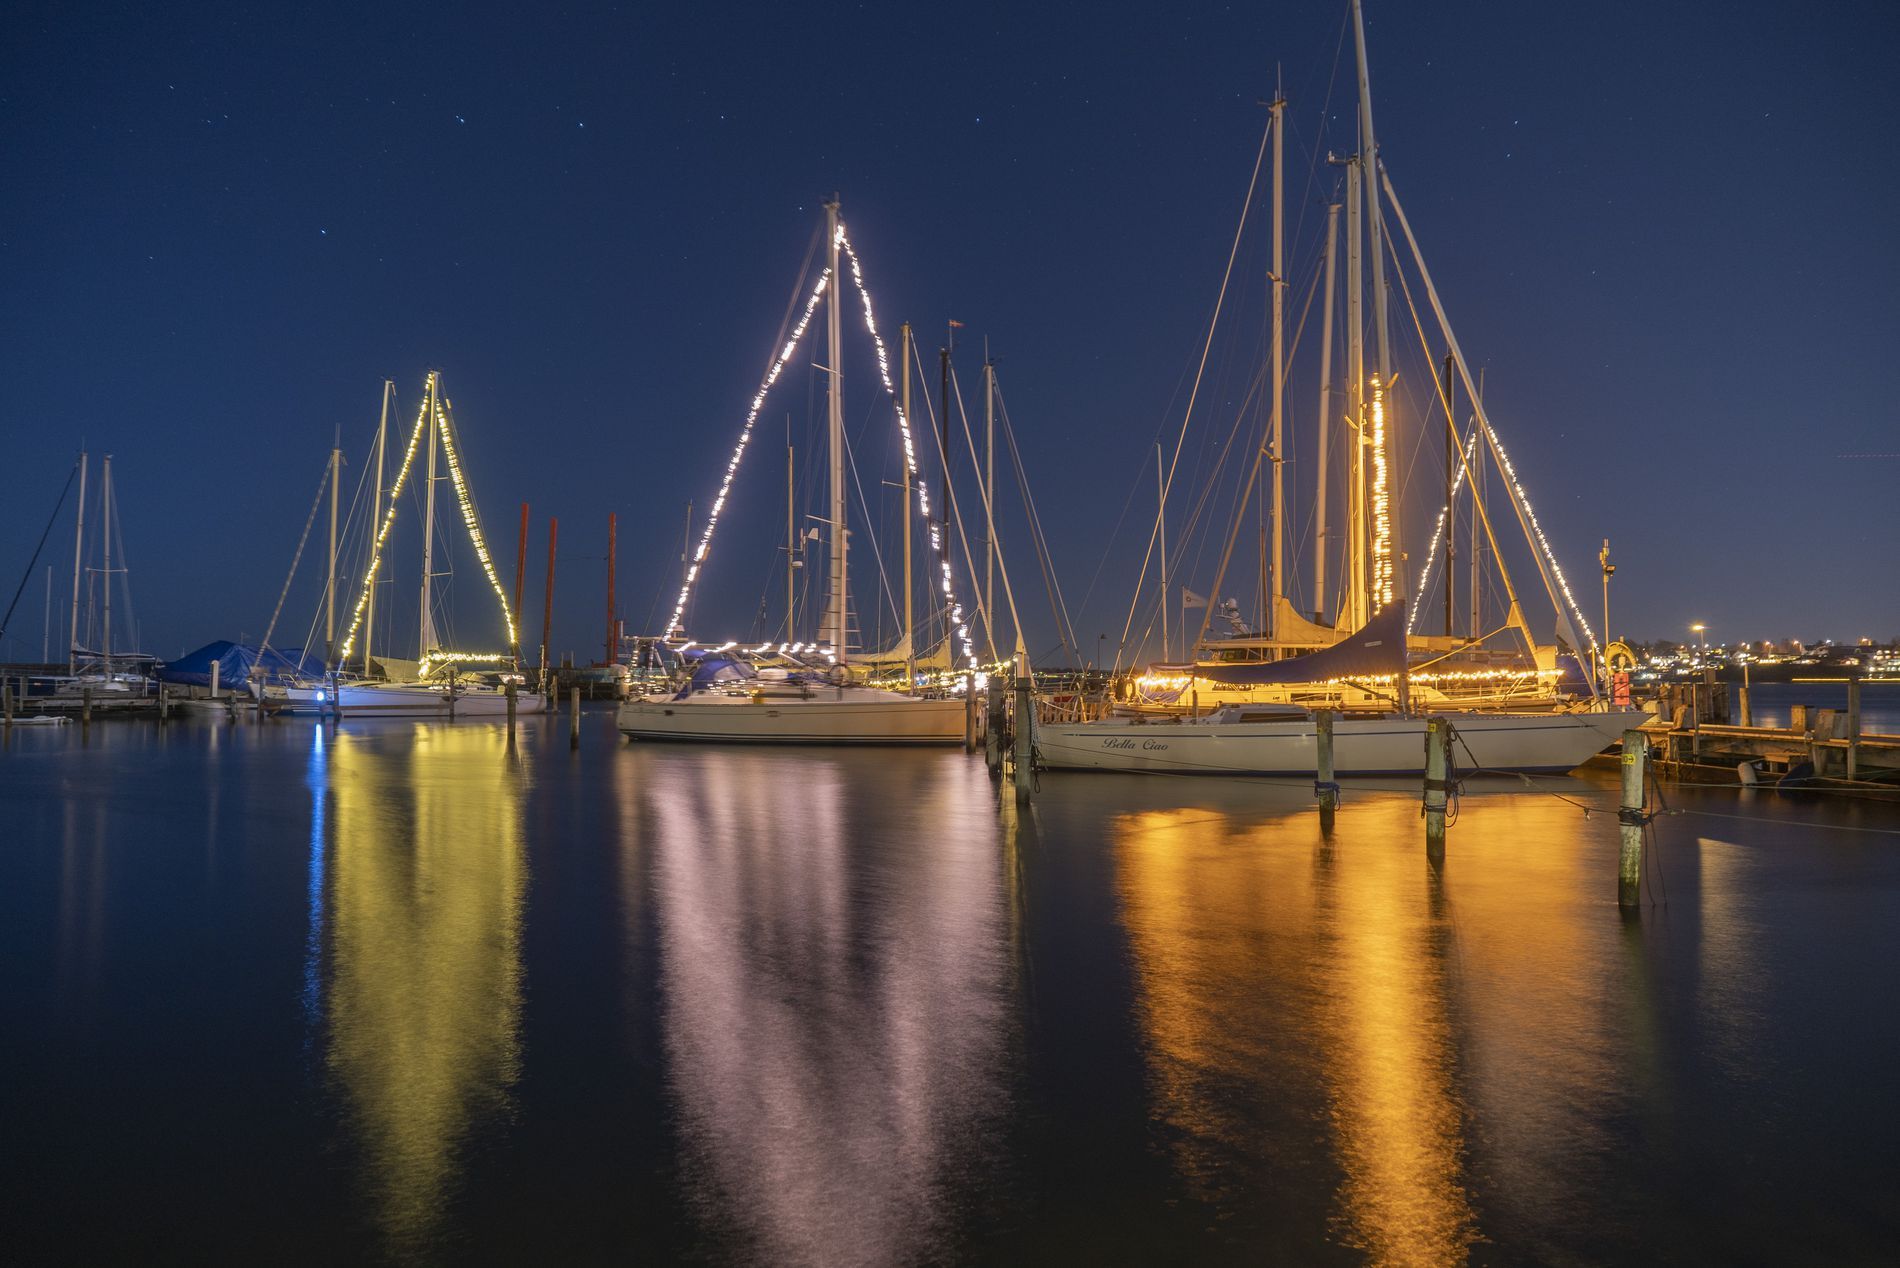
Boats at Night
The setting is at night, with yachts and sailboats docked on piers lined with string lights. The dark blue sky has a clear sky and some stars in the background. Water is smooth, possibly because of the application of long exposure, giving a dreamy effect to the photo.
This is a wide angle, eye level shot of a marina at night, It captures the boats, their glowing lights, and their reflections in the calm water. A long exposure makes the water smooth, The sky is clear and dark, with a few stars visible. In the distance, there is faint city lights across the water.
Labels: Boat, Sailboat, Transportation, Vehicle, Water, Waterfront, Harbor, Pier, Port, Yacht, Marina, Watercraft, Nature, Night, Outdoors, City, Landscape, Lighting, Sky, Metropolis, Urban, Boats, Dock, WaterFront
Camera: SONY ILCE-7RM2
Lens: E 16-70mm F4 ZA OSS
Aperture: F4
Exposure: 15 sec
ISO: 200
Focal length: 16.0 mm